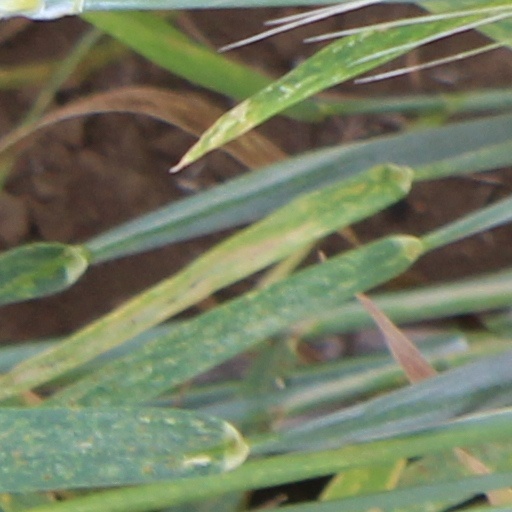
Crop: wheat